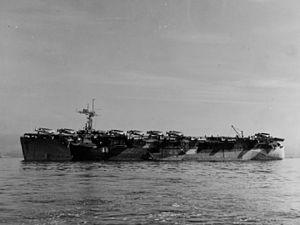
Le HMS Campania est un porte-avions d'escorte de classe Nairana converti à partir d'un cargo, en service dans la Royal Navy à partir de 1944.